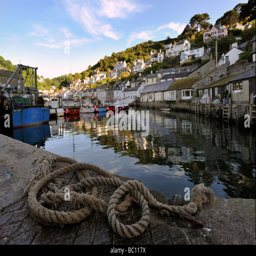
rope coiled on the quayside at the old fishing harbour